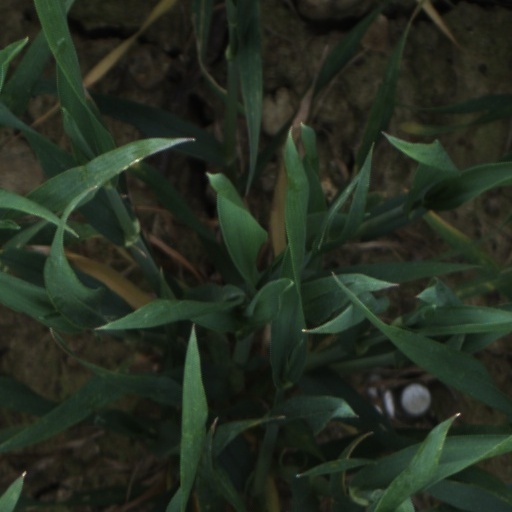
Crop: wheat